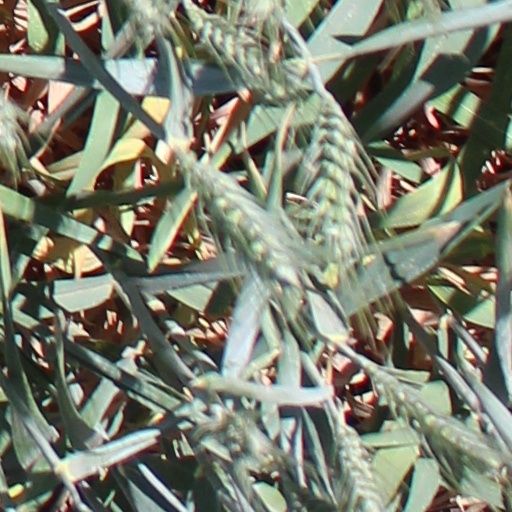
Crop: wheat